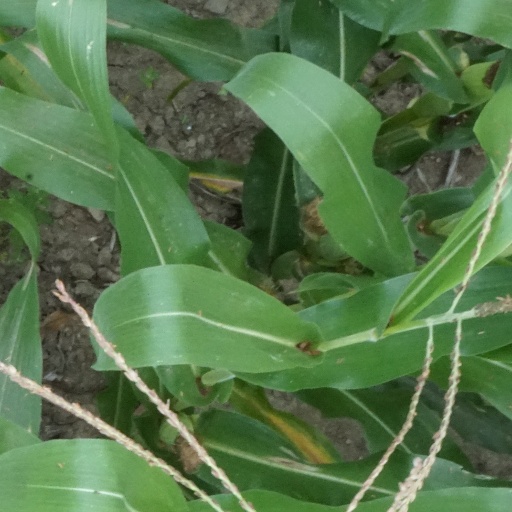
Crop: maize; corn